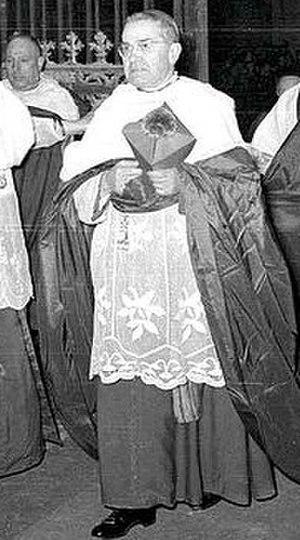
Benjamín de Arriba y Castro, né le 8 avril 1886 à Santa Maria de Peñamayor, près de Lugo en Galice, Espagne, et mort le 8 mars 1973 à Barcelone, est un cardinal espagnol de l'Église catholique du XXᵉ siècle, nommé par le pape Pie XII.